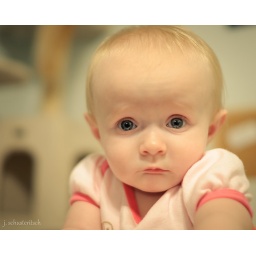
Zoey hanging out in her bebepod in our computer room/cat tree room. D90, Sigma 30mm f/1.4 wide open, iso 320.